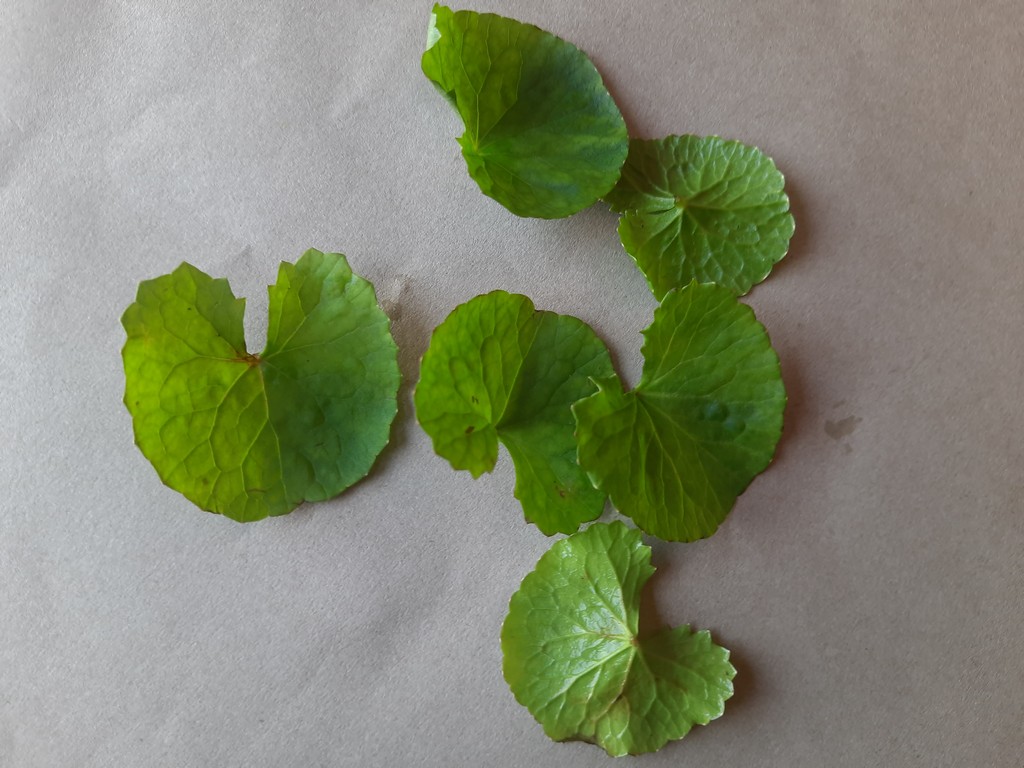
Label: Healthy